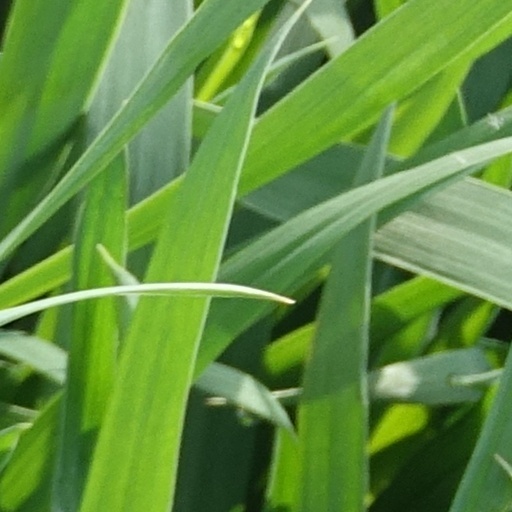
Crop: wheat